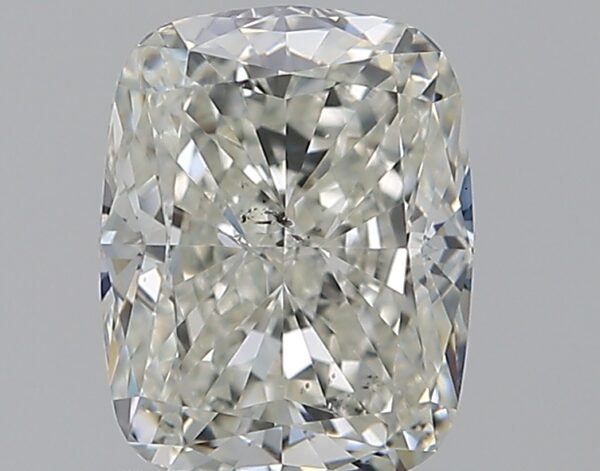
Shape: cushion
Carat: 1.01
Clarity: SI2
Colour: J
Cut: VG
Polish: EX
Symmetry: EX
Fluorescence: F
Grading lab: GIA
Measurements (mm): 6.48 x 5 x 3.58